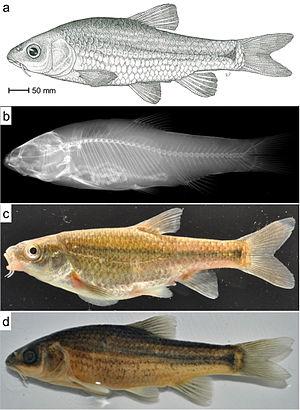
Pseudobarbus est un genre de poissons téléostéens de la famille des Cyprinidae et de l'ordre des Cypriniformes. L'espèce type est Pseudobarbus burchelli. Le nom scientifique est dérivé du grec ancien « pseudes » signifiant « faux » et le mot « barbus » d’origine latine signifiant « barbe », en référence aux barbillons de barbes humaines. Ce genre contient certains des « barbe » sud-africains. Il a été proposé à l'origine comme un sous-genre, mais a depuis été stipulé digne de la reconnaissance comme un genre complet.